Municipal Corporation Building, Thrissur

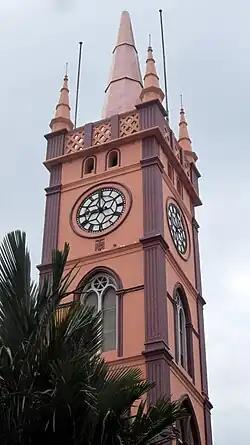
Thrissur Municipal Corporation building seen from M.O. Road, Thrissur

The Municipal Corporation Building, Thrissur, is the seat of the Thrissur Municipal Corporation and is situated in the middle of Thrissur city, Kerala, India. It was established in 1921, initially operating from a two‑room office in the Government Guest House on Shoranur Road before laying the foundation for a dedicated municipal building on 7 July 1932. The new four‑storey building designed in a restrained British‑colonial style was inaugurated on 29 December 1932 by Diwan J. W. U. Bor and sits prominently beside the Vadakkunnathan Temple. Its symmetrical plaster facade features regularly spaced sash windows, modest pilasters, and a continuous cornice, while a distinctive central clock tower houses a Westminster Quarters chiming clock imported from Madras.